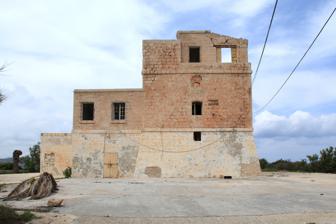
Building: Aħrax Tower
Country: Unknown
Year built: 1658
Aħrax Tower & Battery Torri u Batterija tal-Aħrax Part of the De Redin towers Mellieħa , Malta Aħrax Tower Coordinates 35°59′43.7″N 14°21′52.2″E / 35.995472°N 14.364500°E / 35.995472; 14.364500 Type Coastal watchtower Artillery battery Site information Owner Government of Malta Controlled by Mellieħa Local Council - Din l-Art Ħelwa (10 year loan) Condition Intact Site history Built 1658 (tower) 1715 (battery) Built by Order of Saint John Materials Limestone Aħrax Tower ( Maltese : Torri tal-Aħrax ), originally known as Torre di Lacras , and also known as Armier Tower ( Maltese : Torri tal-Armier ), Ta' Ħoslien Tower ( Maltese : Torri ta' Ħoslien ) or the White Tower ( Maltese : Torri l-Abjad ), is a small watchtower overlooking Armier Bay in the limits of Mellieħa , Malta . It was built in 1658 as the sixth of the De Redin towers . An artillery battery was built around it in 1715. Today, the tower and battery are intact. After receiving 3 years of restoration work the tower was reopened to the public on the 9th of June 2021. Aħrax Tower is the northernmost fortification on the main island of Malta. History Aħrax Tower was built by November 1658 in the area known as "l-Aħrax tal- Mellieħa ". Construction had cost 589 scudi, 5 tari and 15 grani. Its structure is similar to the other De Redin towers, having a square base and two floors. However, the base of Aħrax Tower is slightly larger than some of the other towers. An escutcheon once stood over the main doorway with De Redin's coat of arms, although this is no longer in place. Just as was the case with Għajn Ħadid Tower , a well was located close to the tower to supply water to the militia stationed in the tower. Commemorative plaque and missing escutcheon In 1715, an artillery battery was built around the tower, and it was called Batteria della Harach. The battery consisted of a semicircular gun platform with an en barbette parapet, a blockhouse that was built on the western wall of the tower, and two walls linking the tower to the gun platform. It was surrounded by a rock hewn ditch. In the 1743 inspection, Aħrax Tower was armed with two bronze cannons, gun wheels and stocks, sixteen cannonballs, four muskets, one rotolo of musket balls and ten rotolos of gunpowder. Thirty years later, in 1770, the battery was armed with ten iron cannons with 700 iron balls and 150 grapeshot rounds. The gunpowder was stored in Saint Agatha's Tower . In the 19th century, the British used the tower as a naval station and they added several rooms to the tower's structure. At a point it served as the Governor's summer residence and a British coat of arms replaced De Redin's personal arms. After World War II the tower was privately owned but it was eventually abandoned. Present day The tower's interior The area around the tower is now covered with concrete and the foundations of some walls of the battery have never been excavated. Over the years Aħrax Tower was heavily modified so it is now difficult to see which parts are original and which were added later. The battery remains largely intact, with the exception of one of the linking walls. In 2009, the tower was passed to the Mellieħa Local Council. In November 2016 the tower was granted to heritage NGO Din l-Art Ħelwa for a loan period of 10 years, with the scope of this agreement being the conservation, restoration and rehabilitation of the building. The works were finished in June 2021 and the tower was reopened to the general public for educational purposes. References